Alex Tanas

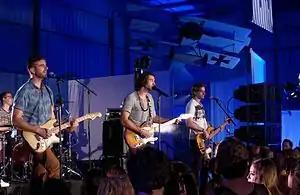
Alex Tanas (in background, first from left, with the drums) performing as part of the band Magic! in 2014

Alexander Vincent Tanas (born February 28, 1986), known professionally as Alex Tanas or Alexander Vincent, is a Canadian-American artist, producer, songwriter, and drummer. He is best known for being a former drummer and vocalist for the pop-reggae group Magic!. In addition to performing for MAGIC!, Tanas has collaborated with a number of musicians including Justin Nozuka, Kira Isabella, Benj, Pat Robbitaille, Leslie Pike, and Maneli Jamal. In 2018, Tanas began releasing his own solo music. Tanas currently resides in Los Angeles, California.